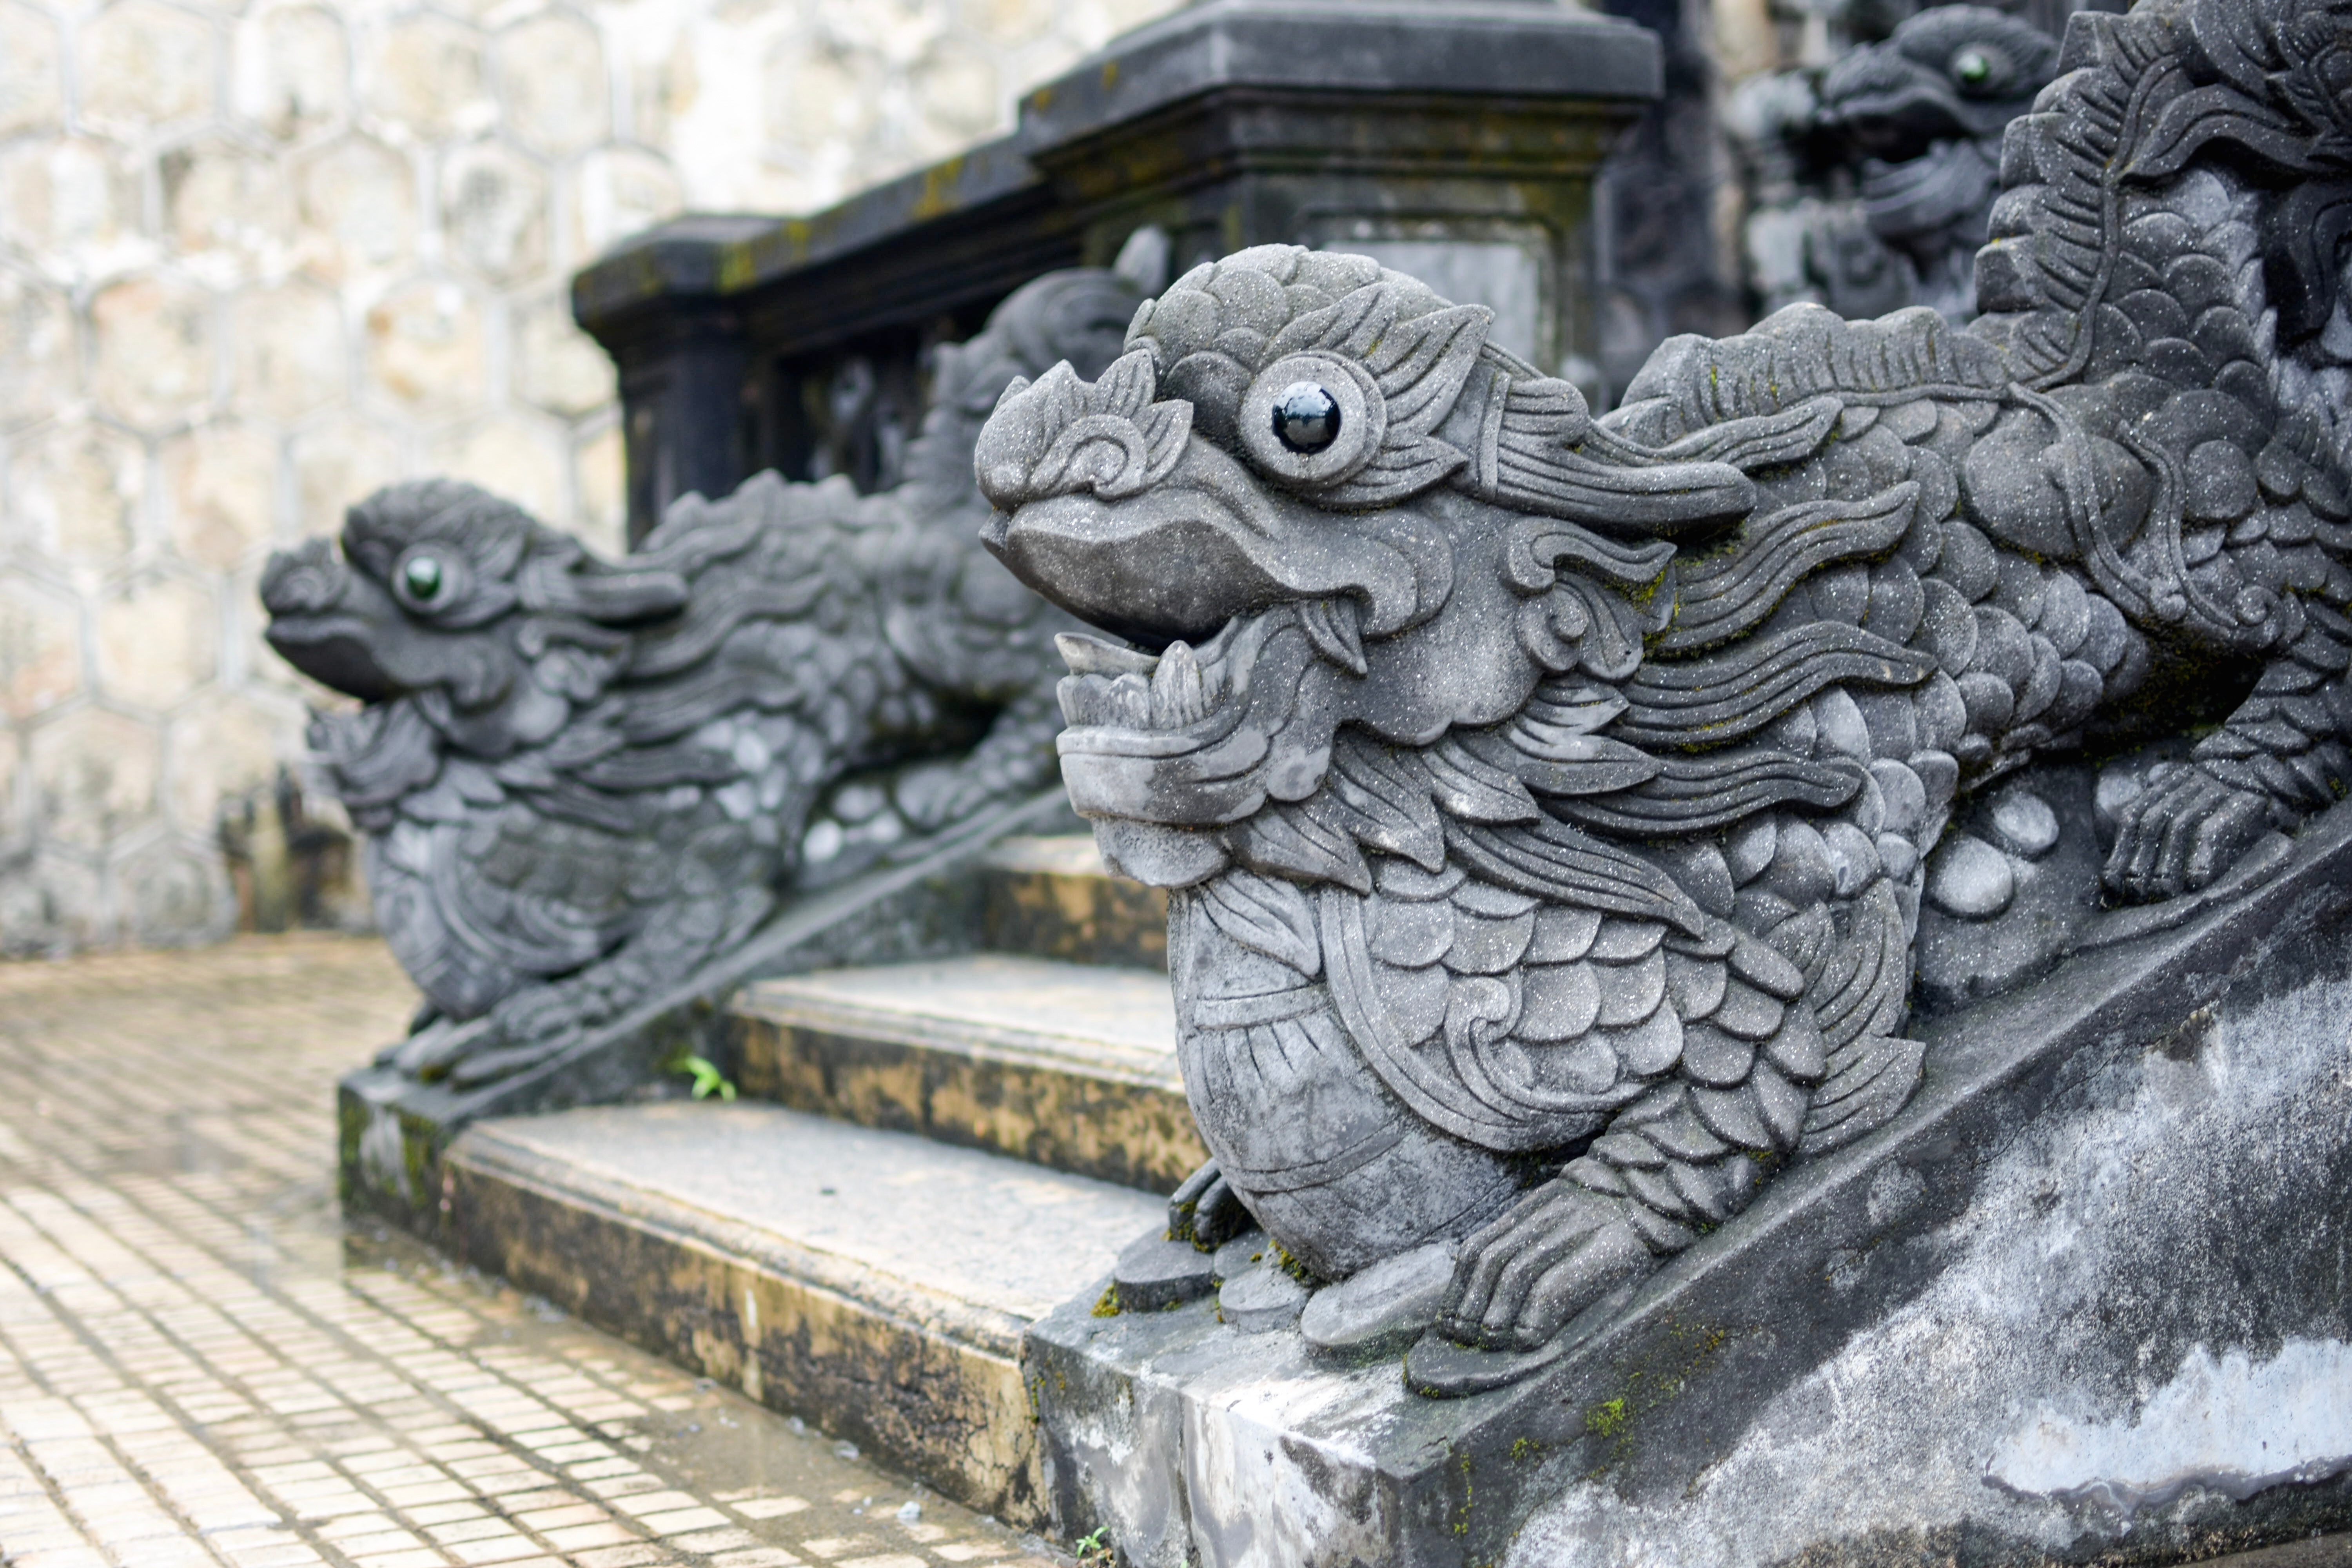
rock, monument, statue, gargoyle, sculpture, art, temple, carving, stone carving